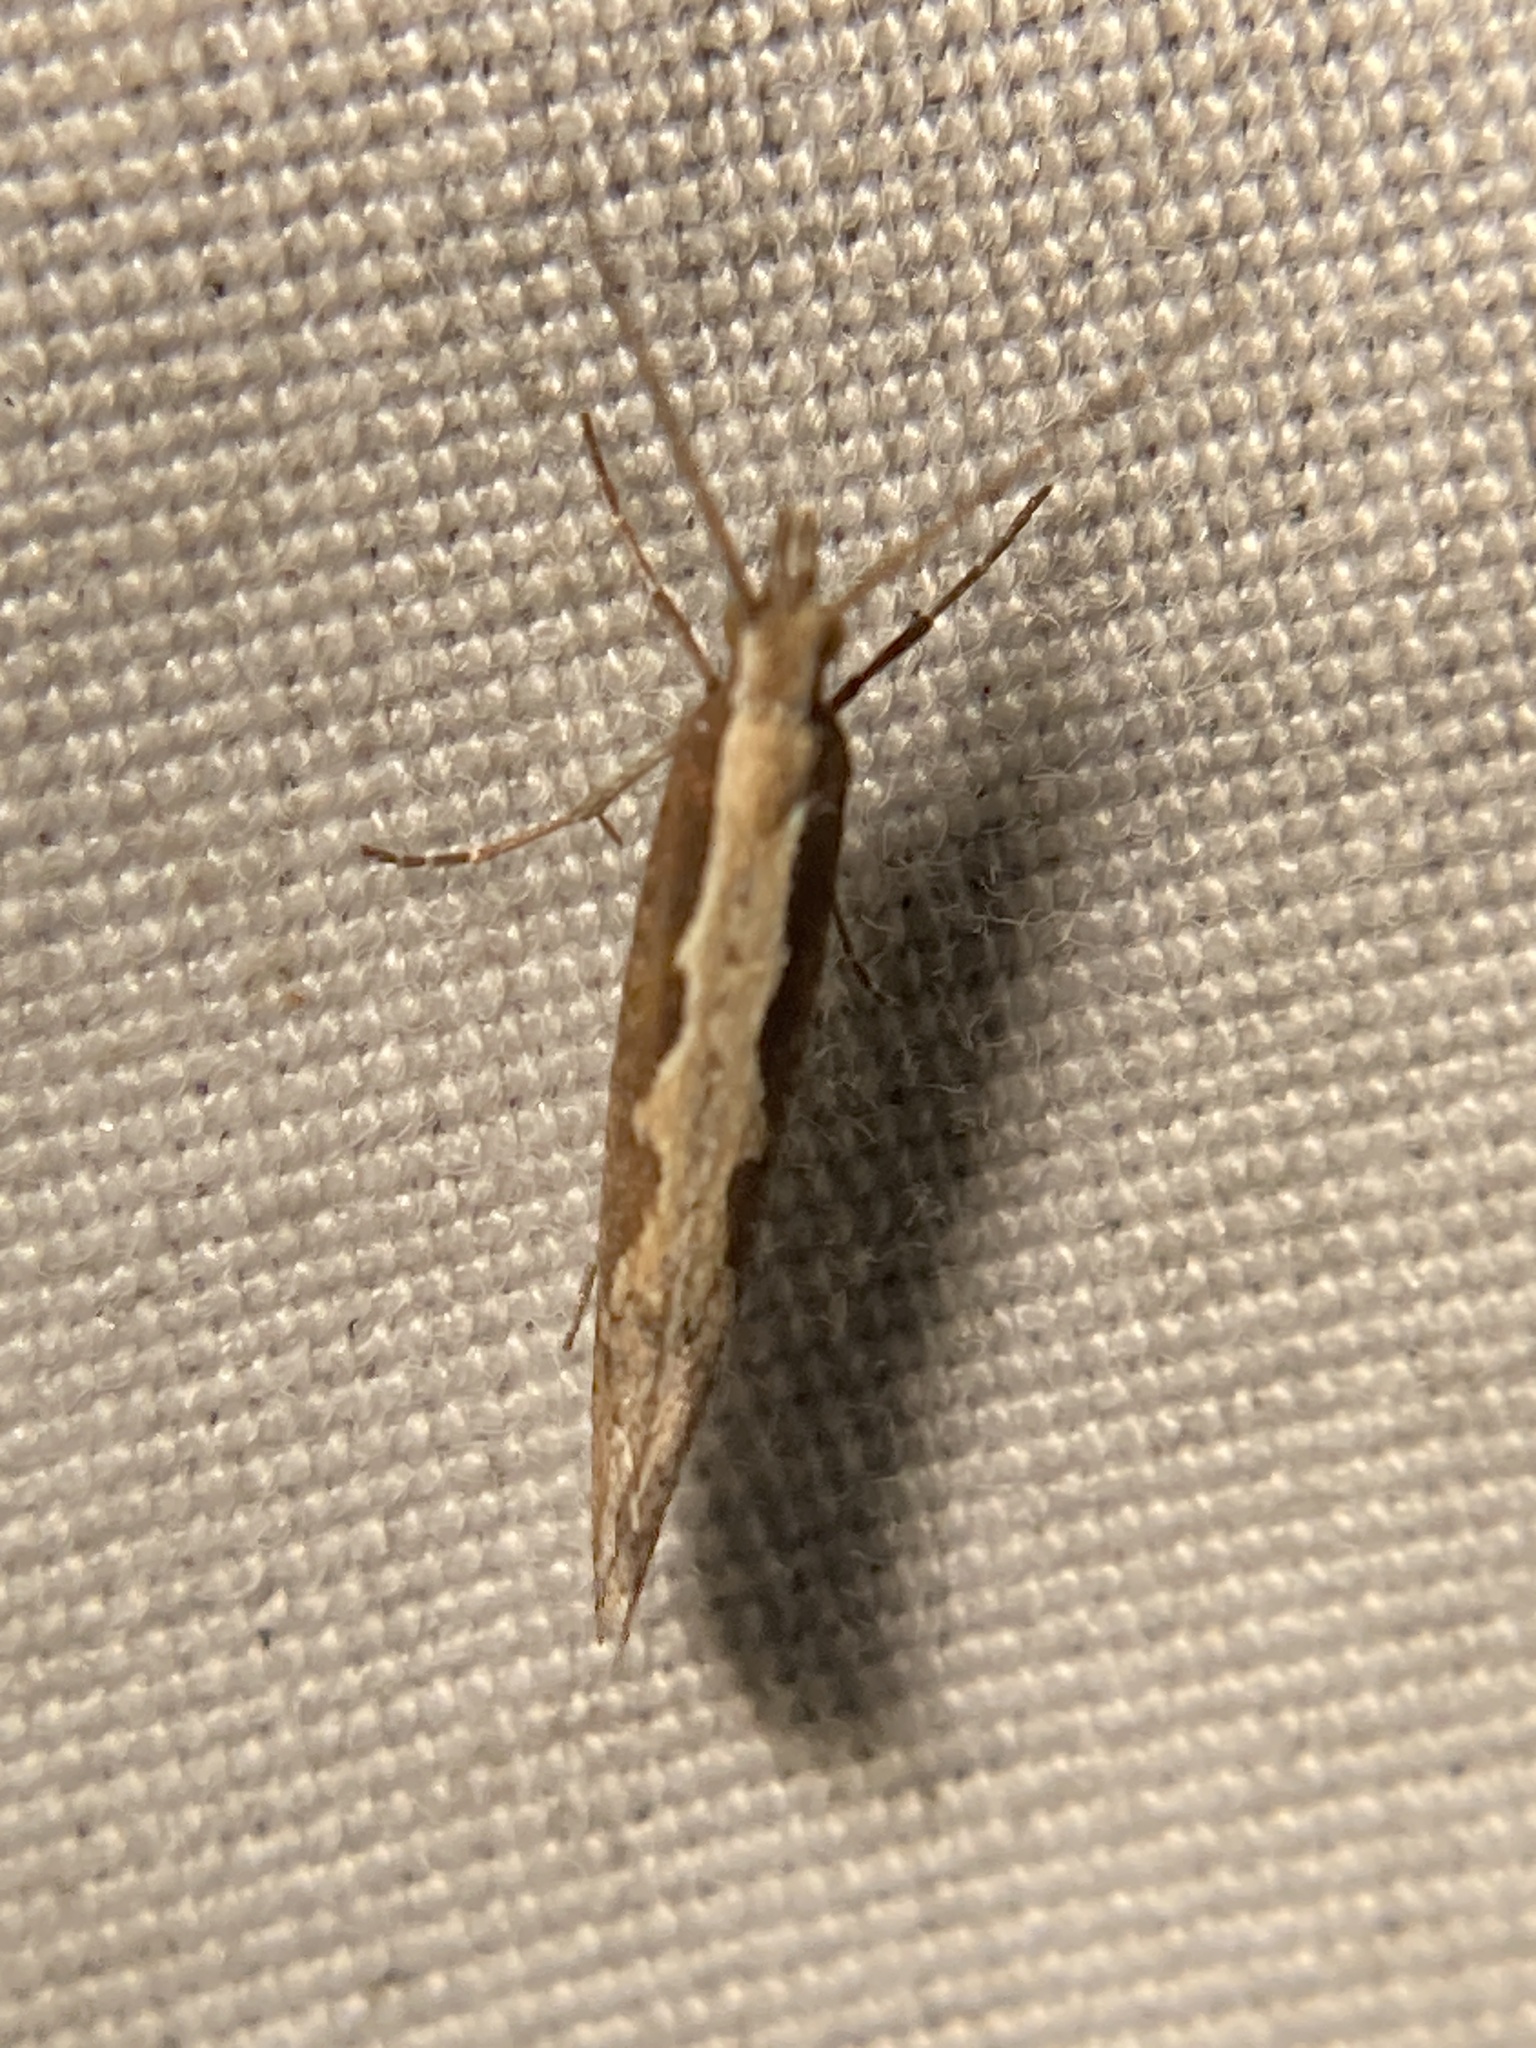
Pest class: diamondback_moth